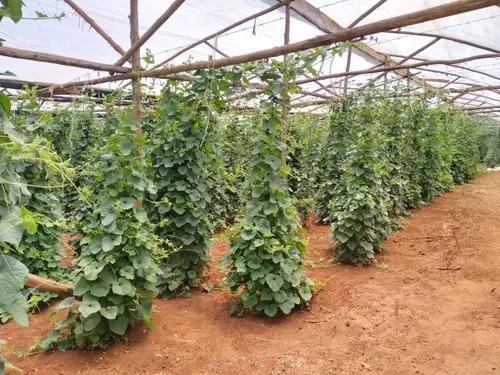
Chafu kubwa iliyotumika kwa kilimo ambapo mimea marefu yenye majani mingi imepandwa kwa safu. Mimea hiyo imepanda juu  kwenye nguzo za mbao zilizowekwa ikionyesha kuwa ni mimea inayohitaji msaada kukuwa wima. Paa la chafu limetengenezwa kwa plastiki nyeupe inayoruhusu mwanga kupita na udongo chini unaonekana kuwa rangi ya kahawia.